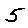
Label: 5